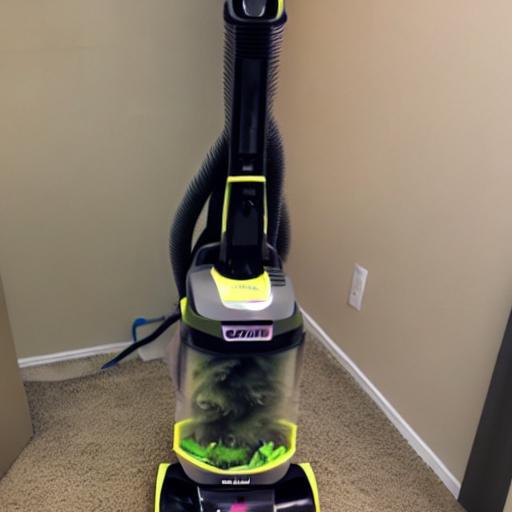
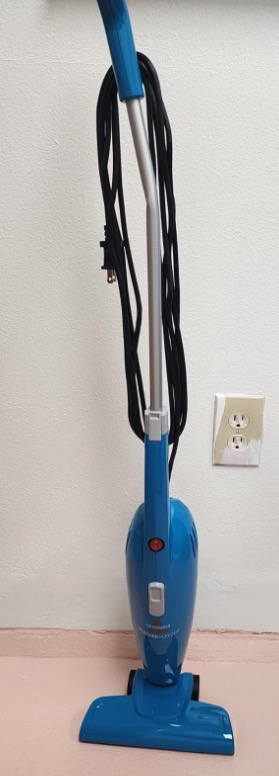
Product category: items_vacuum
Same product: no